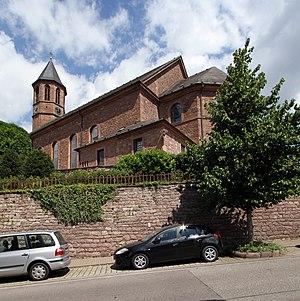
Église St. Cyriak à Malsch.